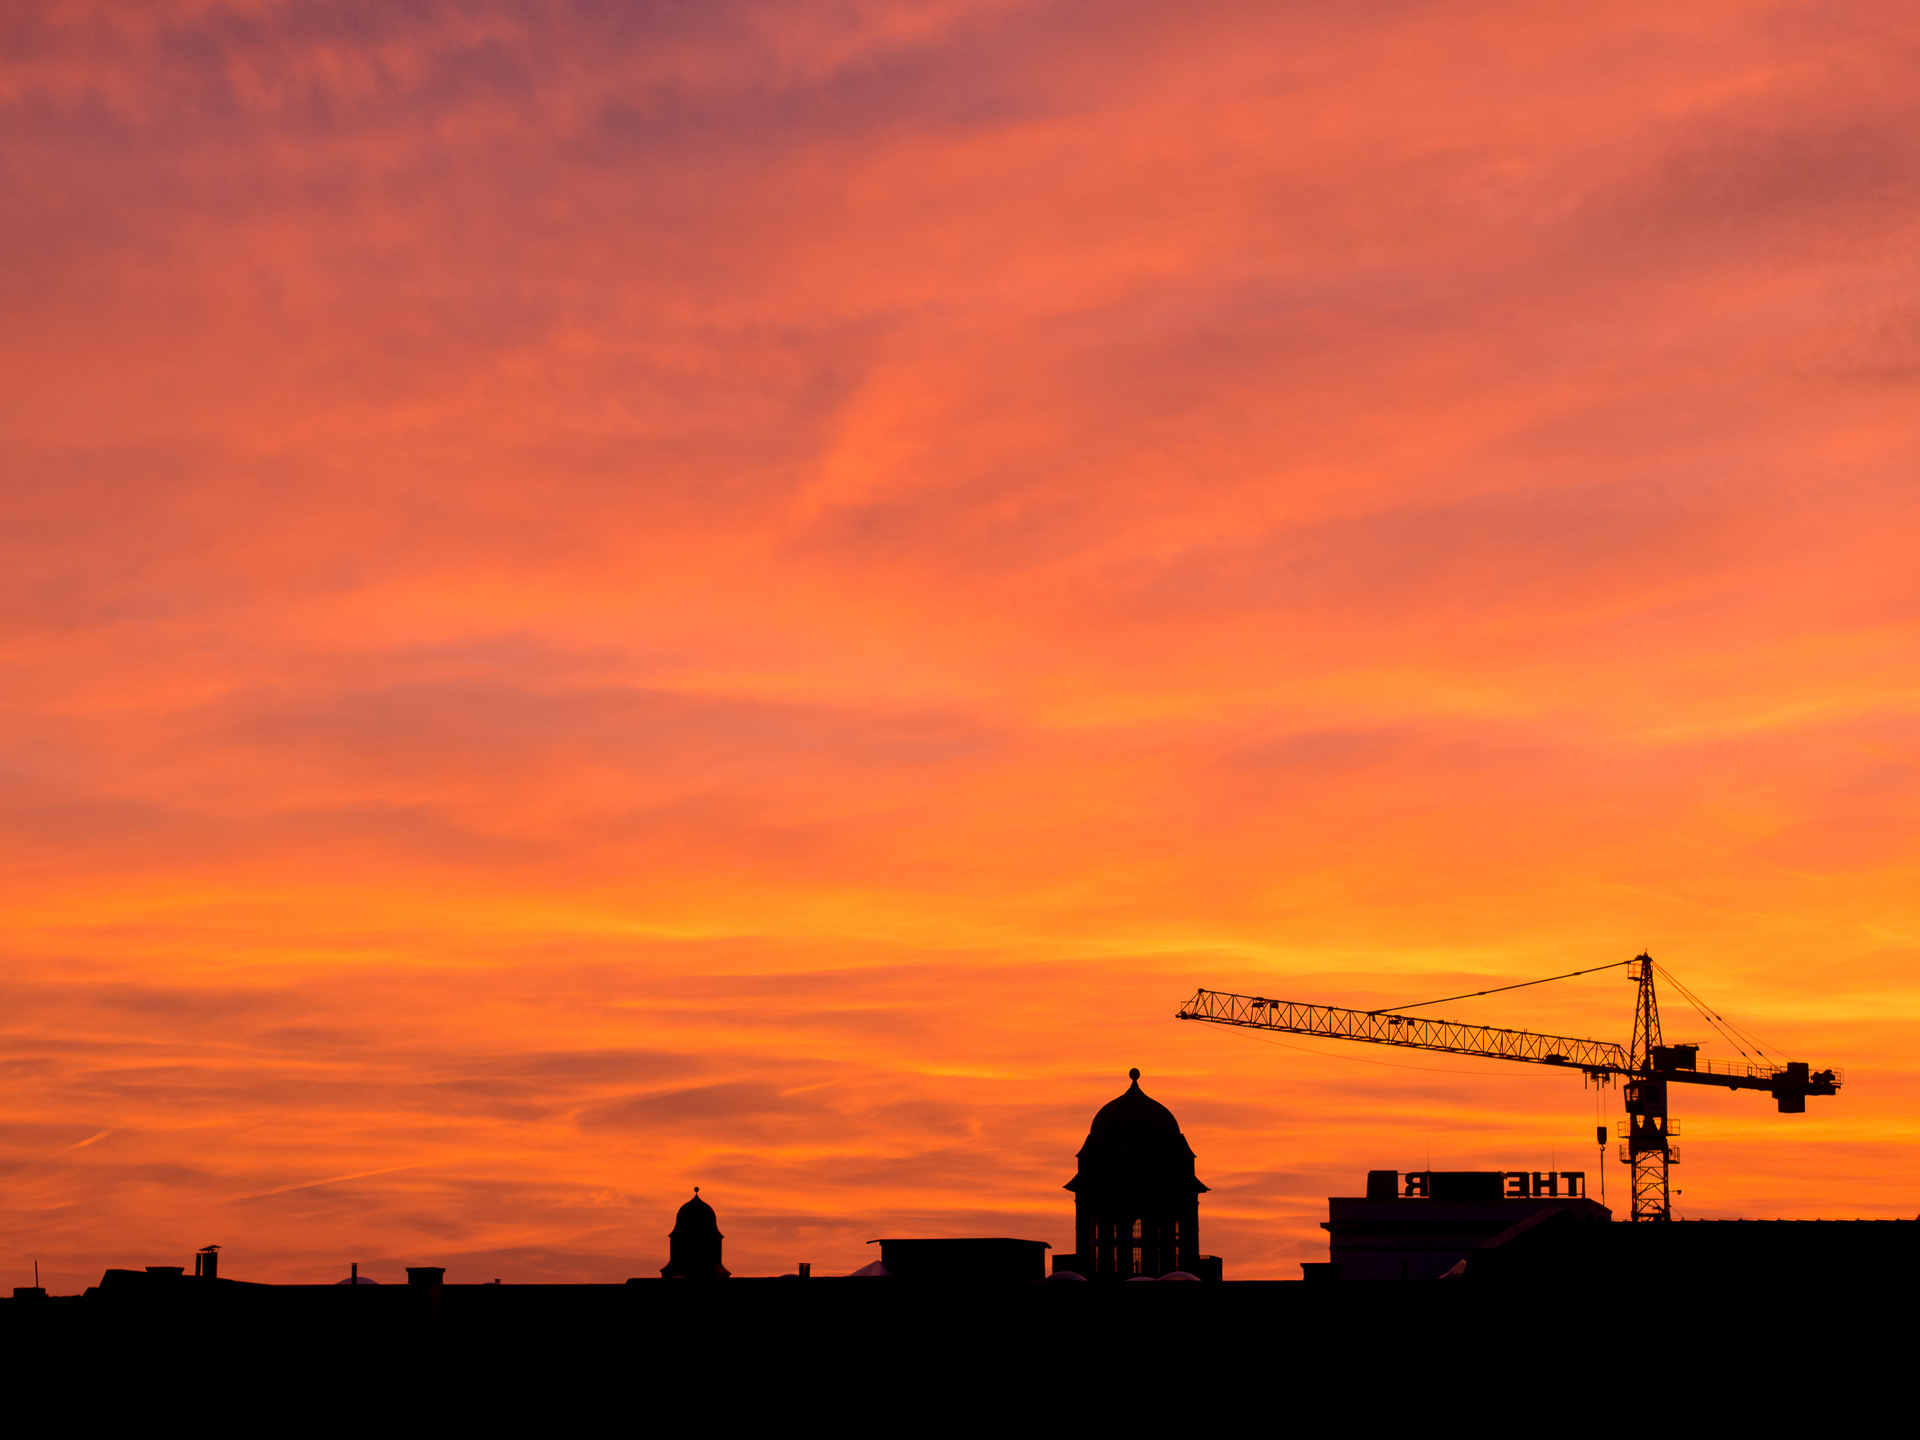
sea, horizon, cloud, sky, sun, sunrise, sunset, skyline, morning, dawn, dusk, evening, 2014, berlin, himmel, panasoniclumixg5, olympusf1845mm, afterglow, red sky at morning